CIO-PAC

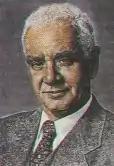
Philip Murray, 2nd CIO president

In November 1946, prior to passage of the Smith–Connally Act, the CIO's second president, Philip Murray appointed John Brophy (a UMW leader, by then head of the CIO's director of Industrial Union Councils), Nathan Cowan (CIO legislative director), and J. Raymond Walsh (CIO research director) to report on CIO political operations. Their report of December 1946 included recommendation for a permanent CIO national political group and consideration for formation of an American Labor Party. During CIO Executive Board meetings in January and February 1943, the board approved most recommendations.